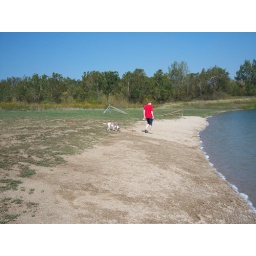
Shauna walking along the beach in Hilliard :)